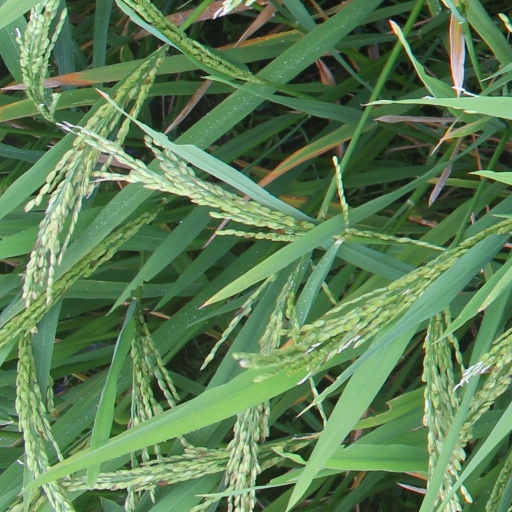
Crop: rice